Karoline Linnert

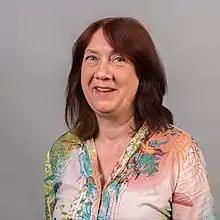
Karoline Linnert (2014)

Karoline Linnert (born 30 August 1958) is a German politician of the Alliance '90/The Greens. From 2007 until 2019, she served as Senator of Finance and Mayor of the city-state of Bremen. During her time in office, she was one of two people holding the title Mayor, the other being Carsten Sieling, the President of the Senate of Bremen.